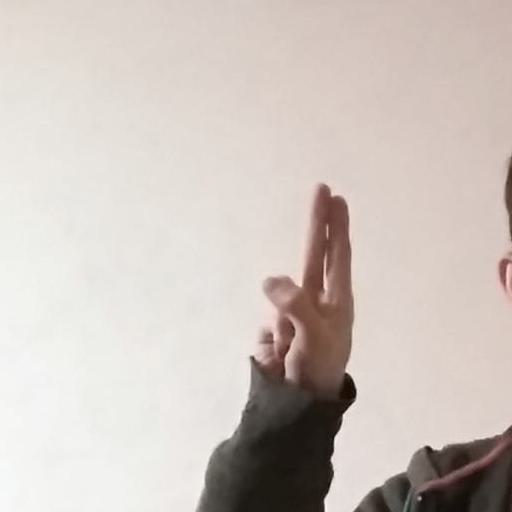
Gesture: two_up